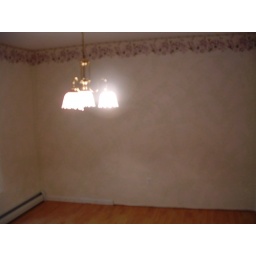
This room could be enlarged by removing the adjacent wall into the sitting area/computer room.